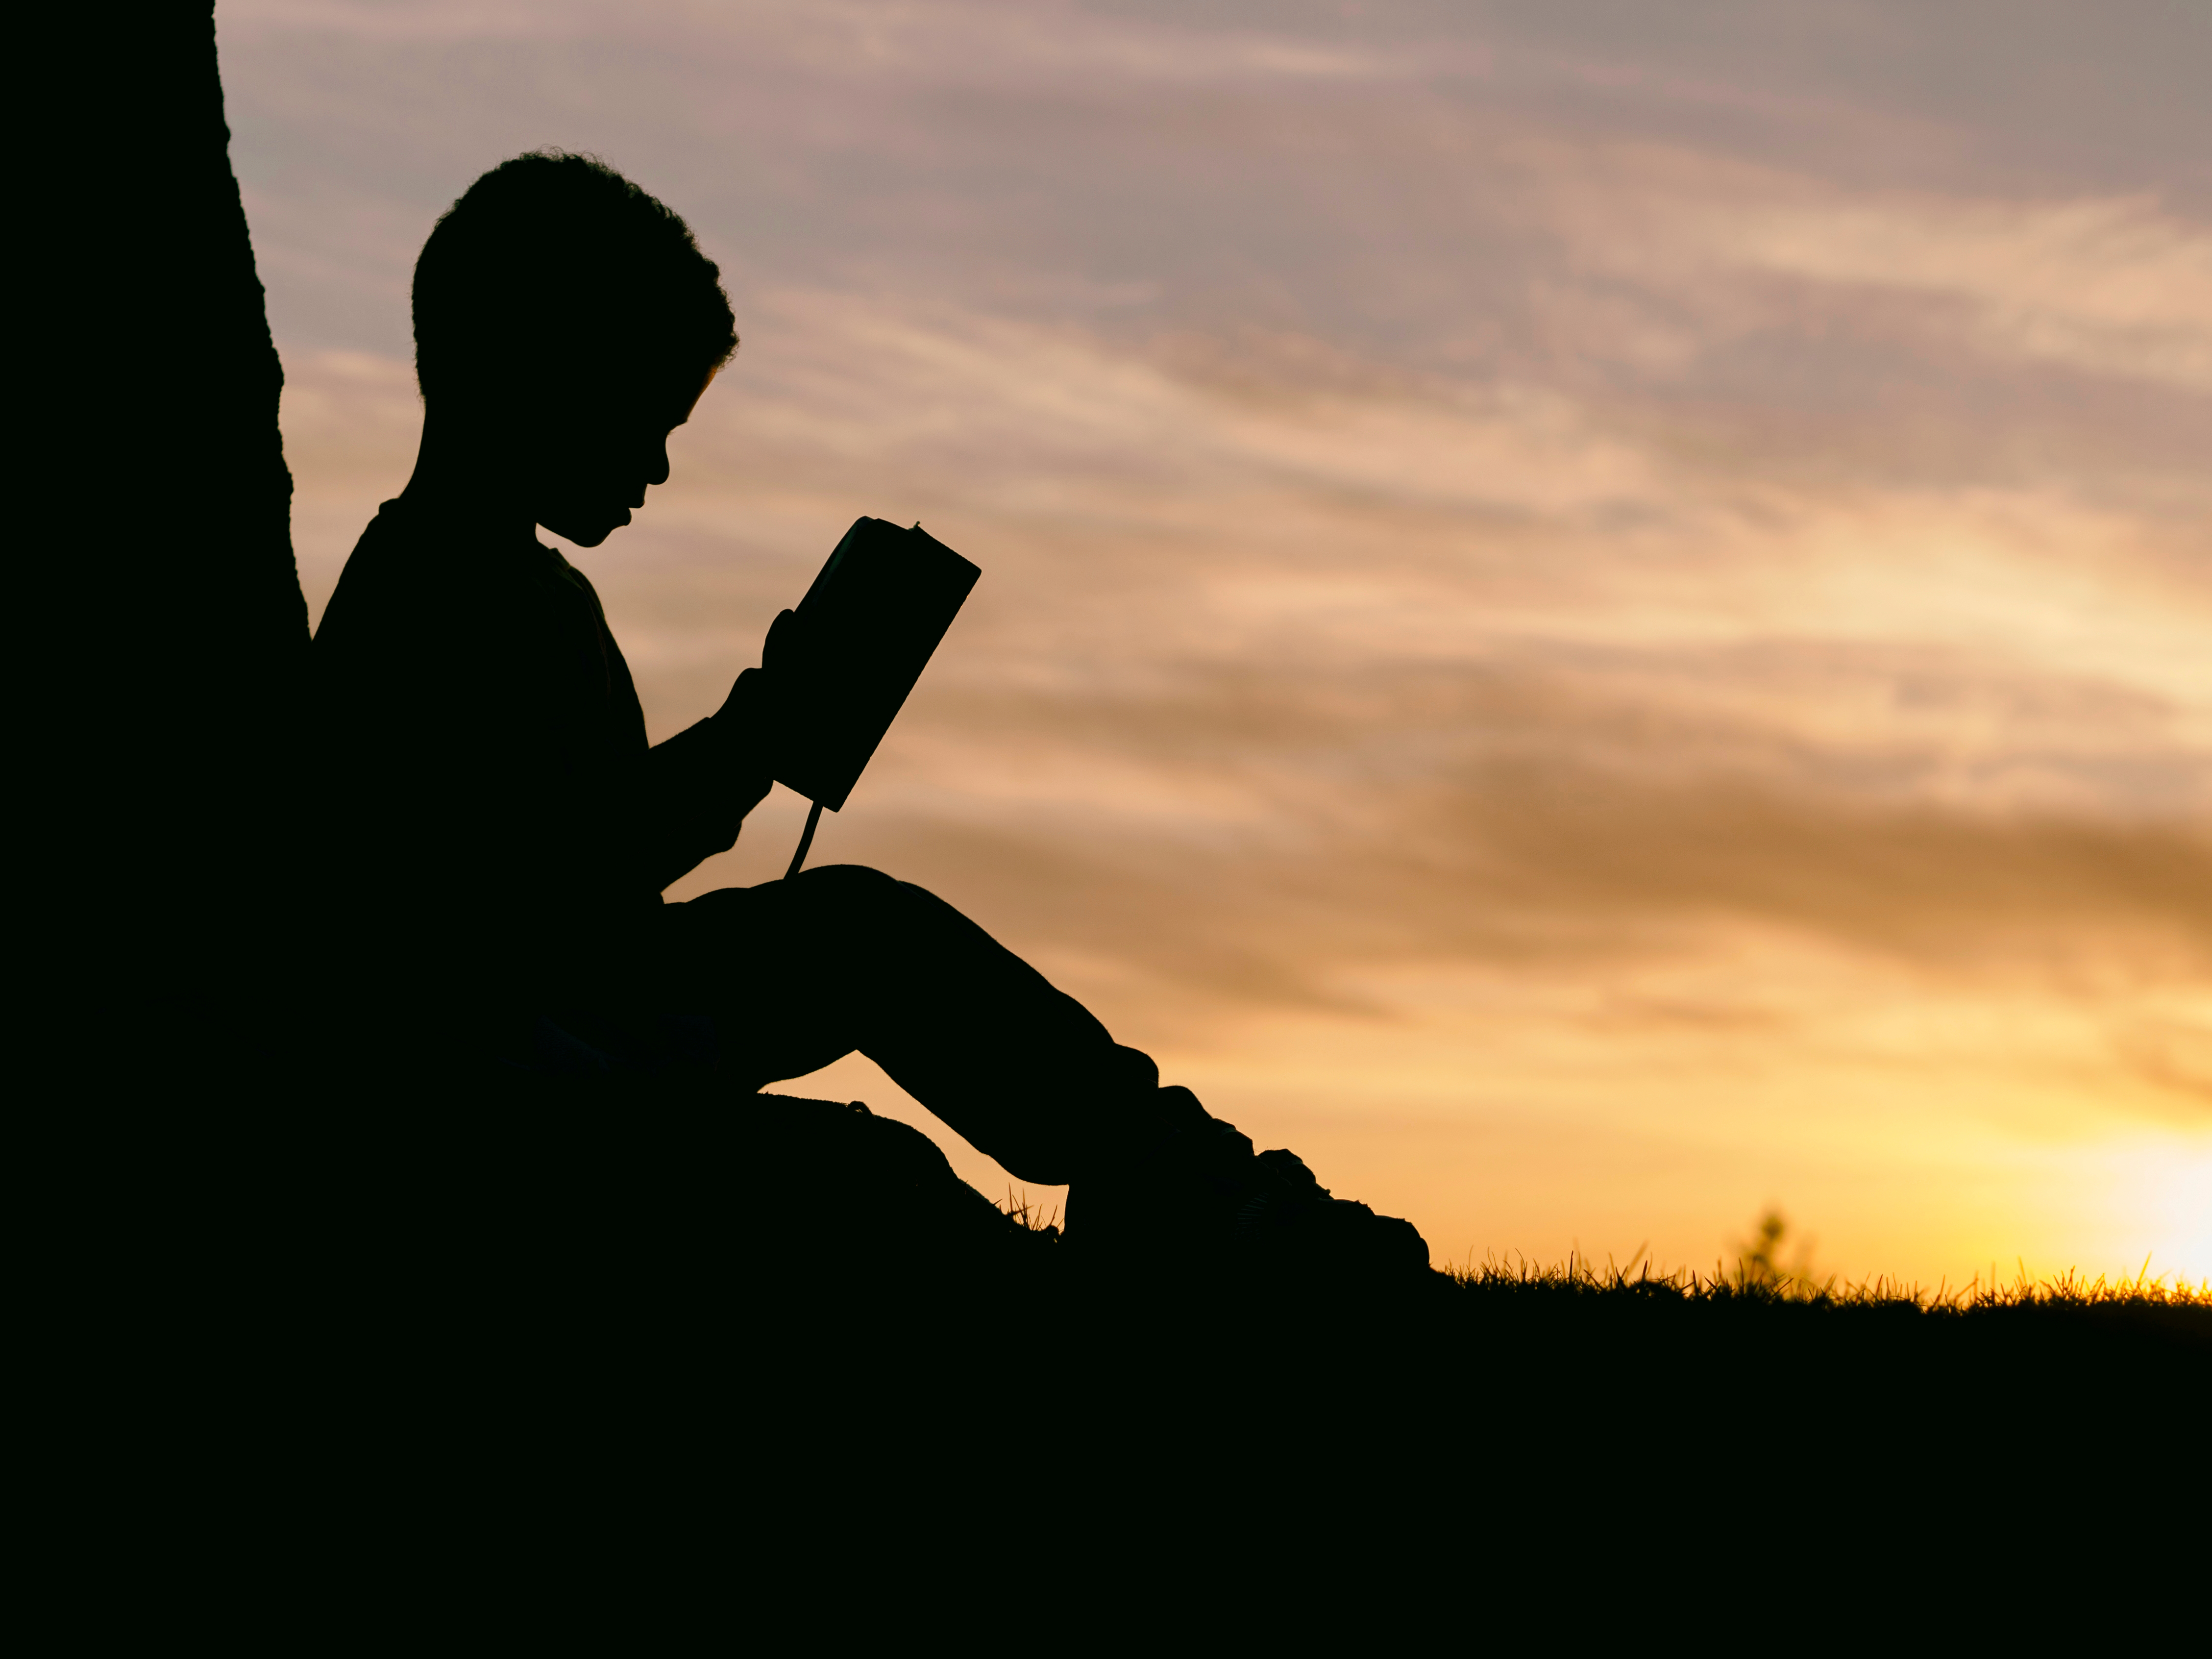
silhouette, read, cloud, sky, sunrise, sunset, morning, boy, kid, dawn, reading, dusk, evening, child